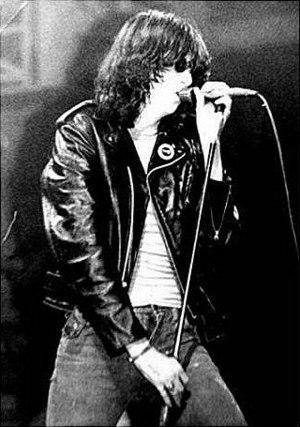
Ramones est le premier album studio du groupe américain de punk rock du même nom, sorti le 23 avril 1976 par Sire Records aux États-Unis et au Royaume-Uni et par Philips Records en Europe et au Japon. Repérés début 1975 par la rédactrice de magazines musicaux Lisa Robinson sur la scène du club new-yorkais CBGB et gérés par l'ancien manager des Stooges Danny Fields, ils produisent une première démo la même année afin de signer leur premier contrat auprès du label Sire Records. Avec un budget de 6 400 $, ils enregistrent en cinq jours leur premier album avec le producteur Craig Leon au studio Plaza de New York au mois de février 1976, se servant de techniques d'enregistrement en studio similaires à celles des Beatles, en les exagérant.
Joey Ramone, né le 19 mai 1951 à New York et mort le 15 avril 2001 dans la même ville, était un chanteur américain, connu principalement pour avoir été le chanteur du groupe punk rock Ramones.
The Ramones est un groupe de rock américain, originaire de New York. Formé en 1974, il est souvent cité comme le premier groupe de punk rock. Bien qu'ayant eu un succès commercial assez limité, le groupe a une grande influence sur le punk et ses dérivés aussi bien aux États-Unis qu'au Royaume-Uni. Le look des membres se détache par son minimalisme et son aspect négligé : cheveux longs, perfecto noir, t-shirt, jeans déchirés aux genoux, chaussures de sport usées.
Le punk rock est un genre musical dérivé du rock, apparu au milieu des années 1970 et associé au mouvement punk de cette même époque. Précédé par une variété de musique protopunk des années 1960 et du début des années 1970, le punk rock se développe surtout entre 1974 et 1976 aux États-Unis, au Royaume-Uni et en Australie. Des groupes comme les Ramones, les Sex Pistols, et The Saints sont reconnus comme les pionniers d'un nouveau mouvement musical.